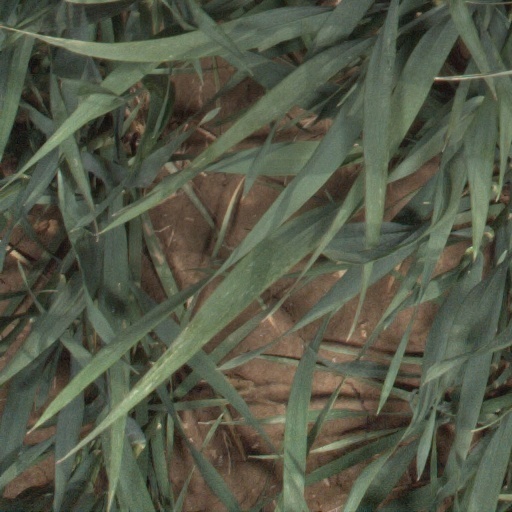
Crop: wheat